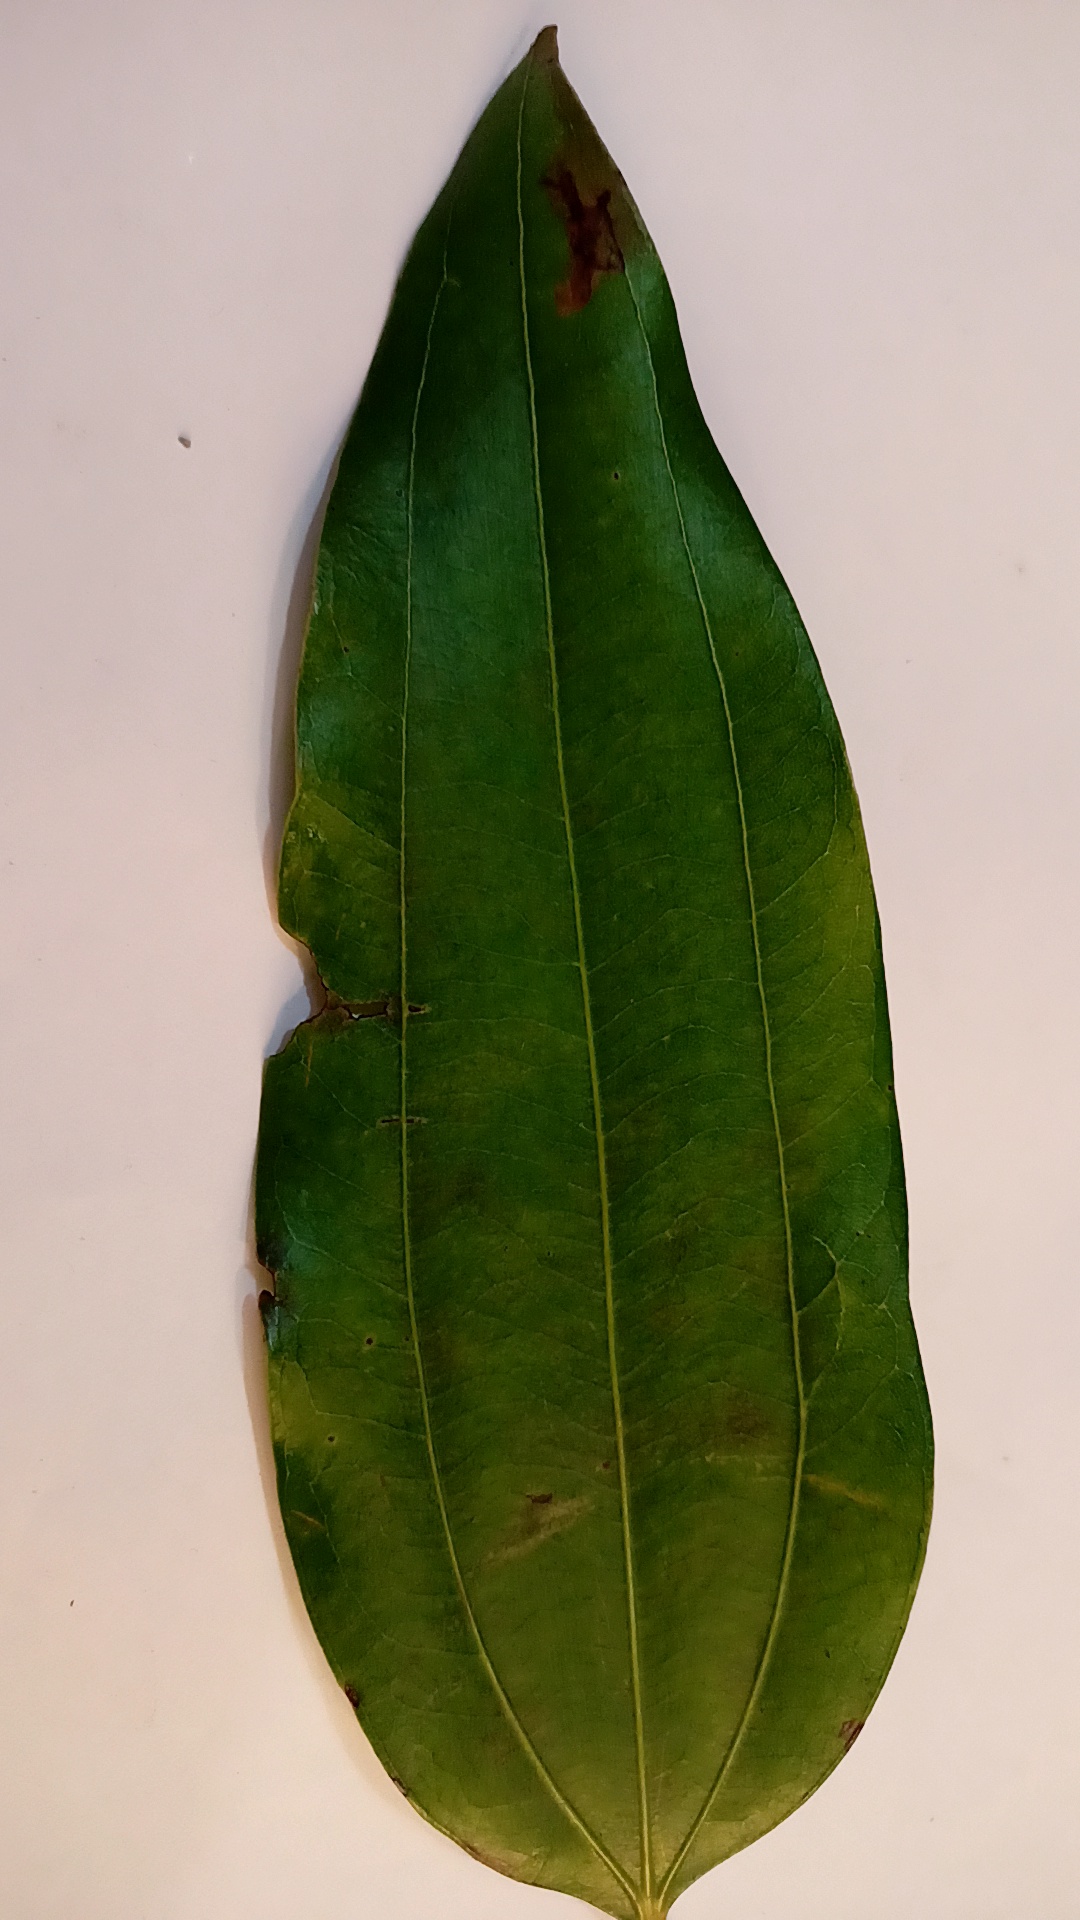
Label: Disease